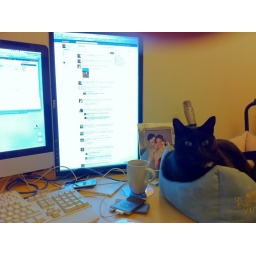
My desk in the office